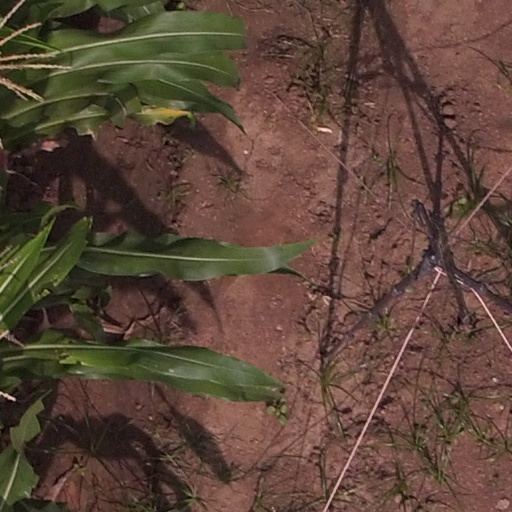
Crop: maize; corn